1995 Monaco Grand Prix Formula Three

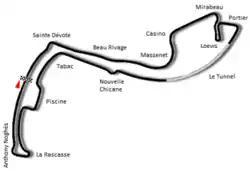
Circuit de Monaco (1986-1996)

Results from the 1995 Monaco Grand Prix Formula Three held at Monte Carlo on May 27, 1995, in the Circuit de Monaco.